Acme Animation Factory

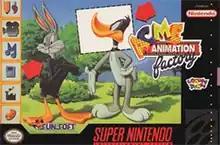
Cover art of North American version

Acme Animation Factory is an educational art and graphics video game released by Sunsoft in November 1994 for the Super Nintendo Entertainment System.